Abingdon (plantation)

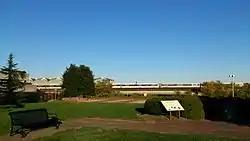
The Abingdon Plantation Restoration historical marker, looking east with the reconstructed Abingdon house foundation and a Metrorail train in background (2013).

The house at Abingdon that existed during the early 20th century had a wood-frame in the Georgian style that faced east and west. The house was painted white with green shutters, had a shingled hip roof, and had a scattering grove of big trees to the front and sides.